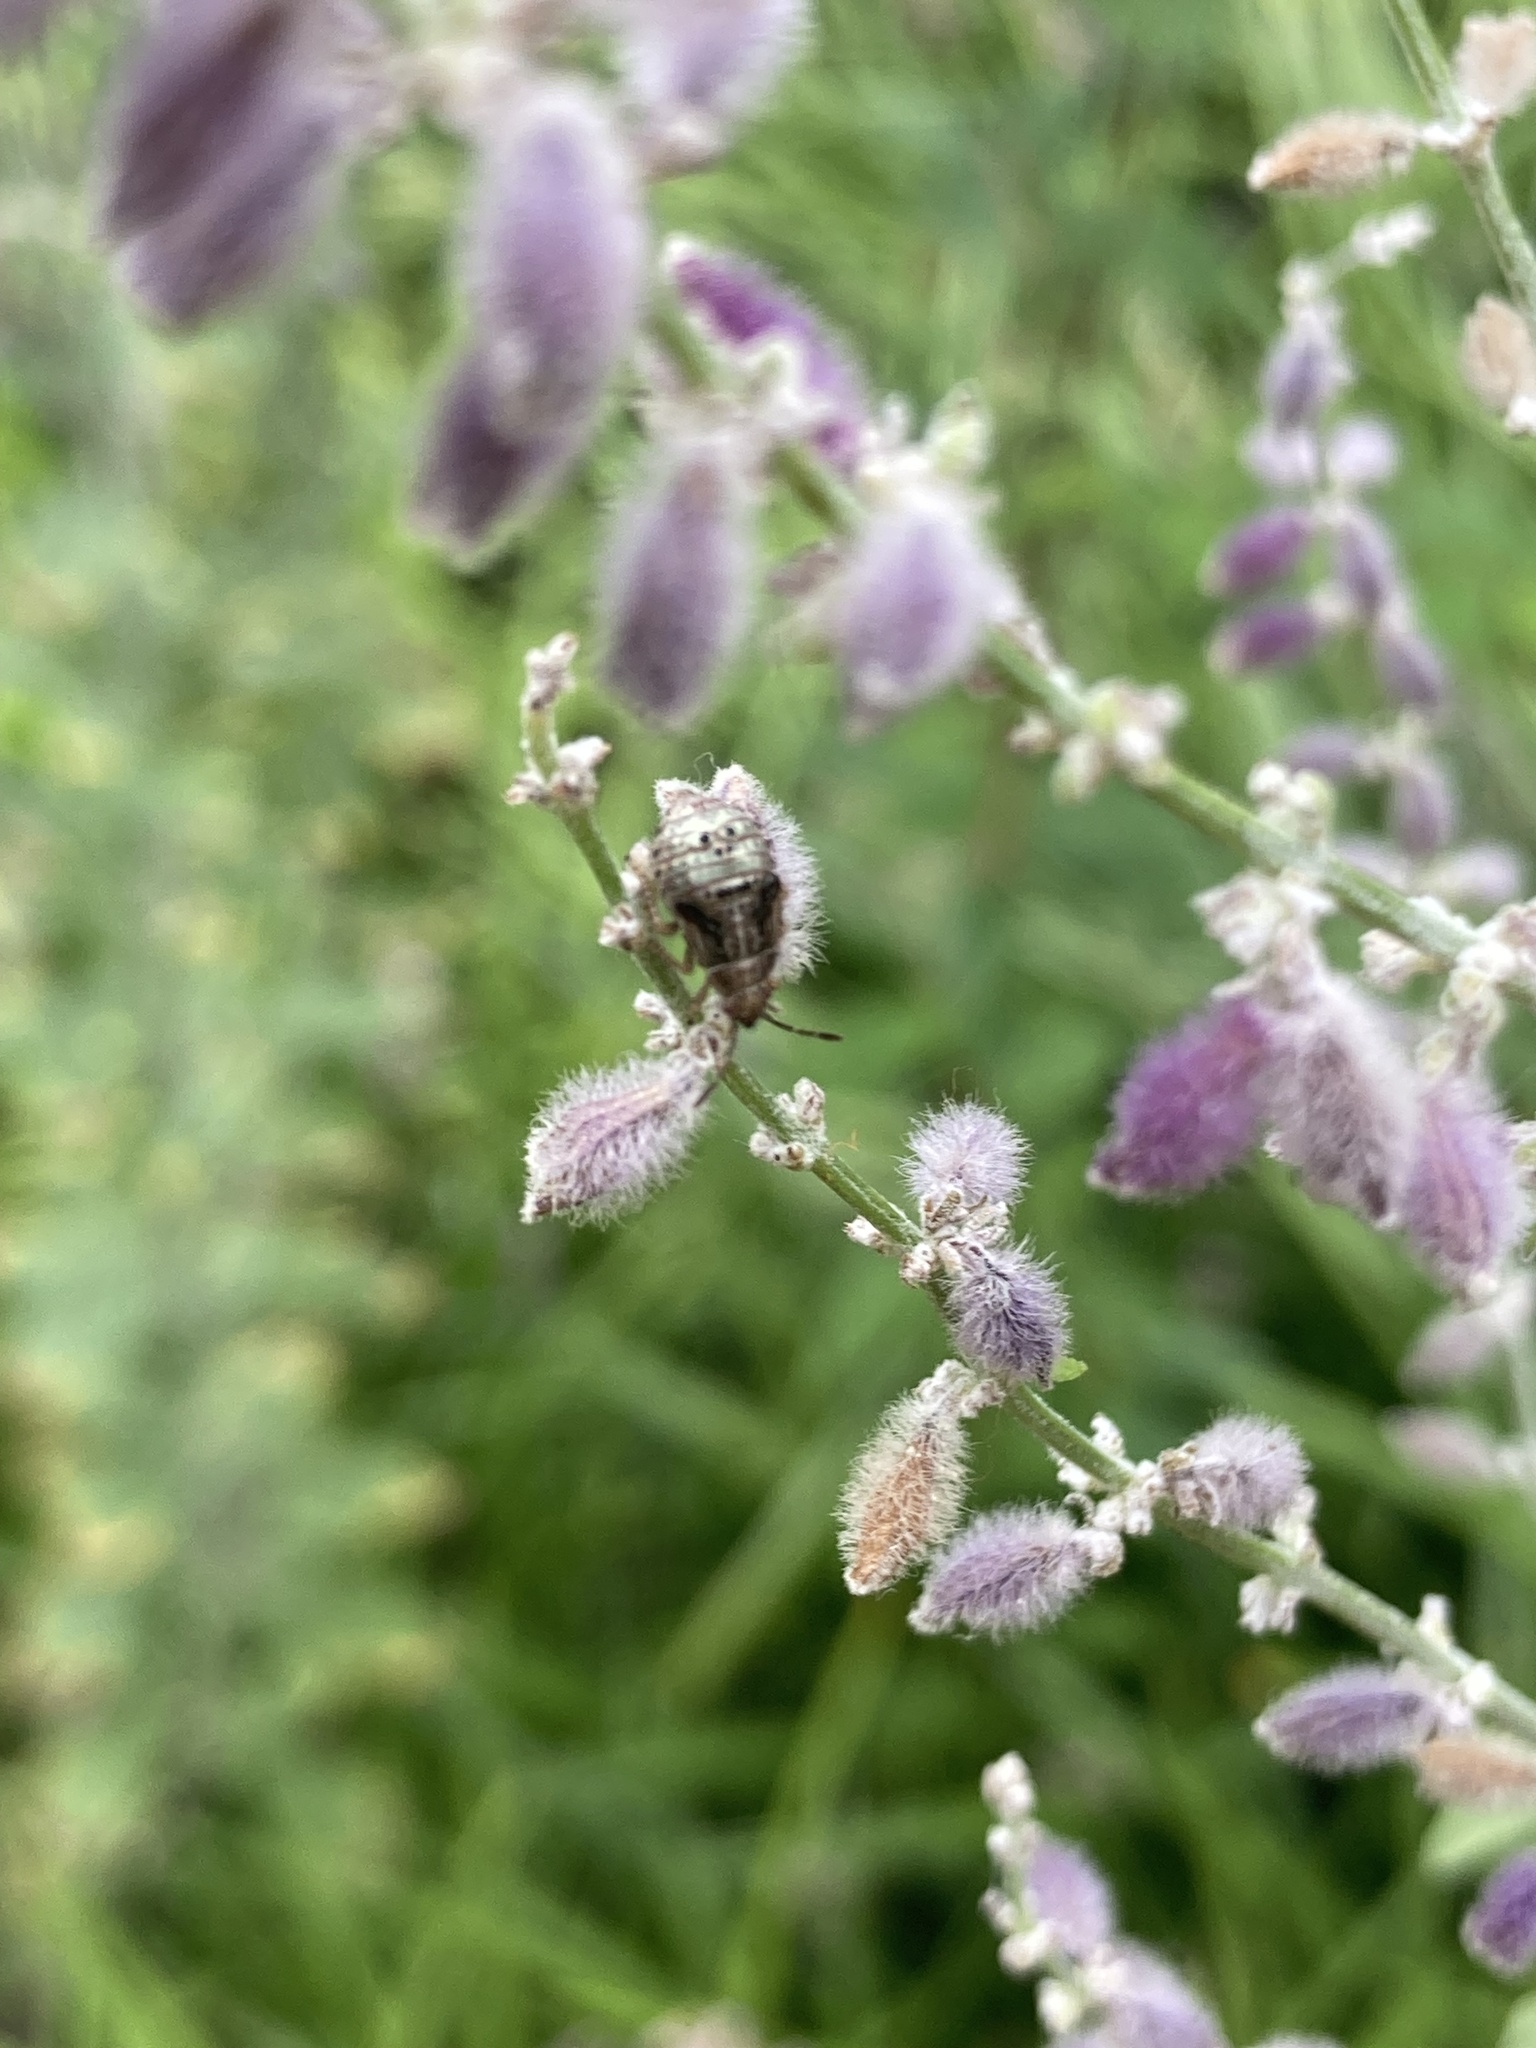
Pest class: lygus_bug